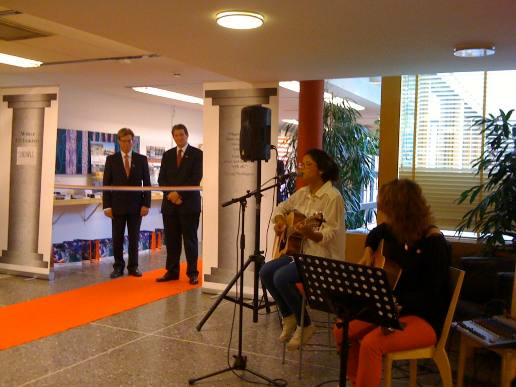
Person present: Yes